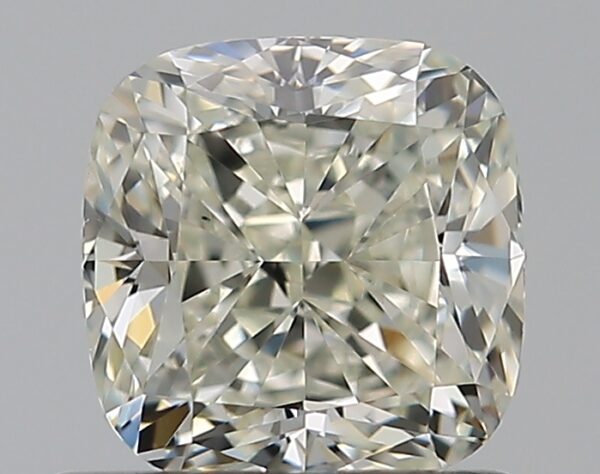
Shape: cushion
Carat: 0.76
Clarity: VS1
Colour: K
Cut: EX
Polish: EX
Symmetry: VG
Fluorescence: F
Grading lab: GIA
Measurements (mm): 5.08 x 5.03 x 3.43